Love marriage

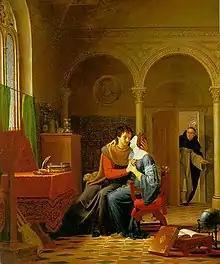
"Abaelardus and Heloïse surprised by Master Fulbert", by Romanticist painter Jean Vignaud (1819)

According to the American historian Stephanie Coontz, marriages between Anglo-Saxons were organised to establish peace and trading relationships. She writes that in the 11th century, marriages were organised on the basis of securing economic advantages or political ties, and the wishes of the couples were not considered important. The bride was especially expected to defer to her father's wishes. Coontz has argued that while love marriages were not universal, marriages based on love and personal commitments started to emerge as early as the 14th century and really began to flower in the 18th century.